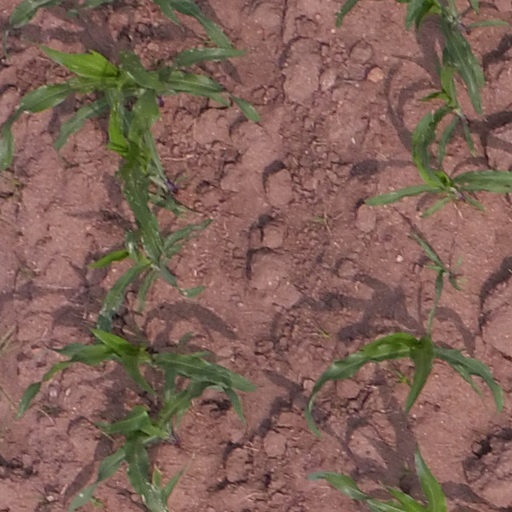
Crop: maize; corn